Hypopituitarism

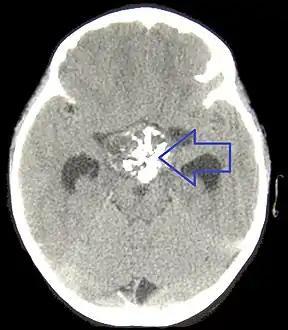
CT scan of the brain showing a craniopharyngioma (white structure in the center of the image). This tumor may cause hypopituitarism and requires surgical removal.

The diagnosis of hypopituitarism is made on blood tests. Two types of blood tests are used to confirm the presence of a hormone deficiency: basal levels, where blood samples are taken–usually in the morning–without any form of stimulation, and dynamic tests, where blood tests are taken after the injection of a stimulating substance. Measurement of ACTH and growth hormone usually requires dynamic testing, whereas the other hormones (LH/FSH, prolactin, TSH) can typically be tested with basal levels. There is no adequate direct test for ADH levels, but ADH deficiency can be confirmed indirectly; oxytocin levels are not routinely measured.